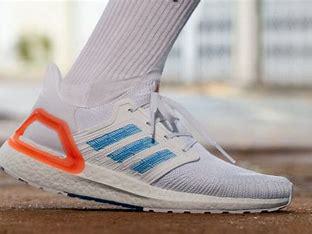
Brand: Adidas
Model: Ultra Boost 20